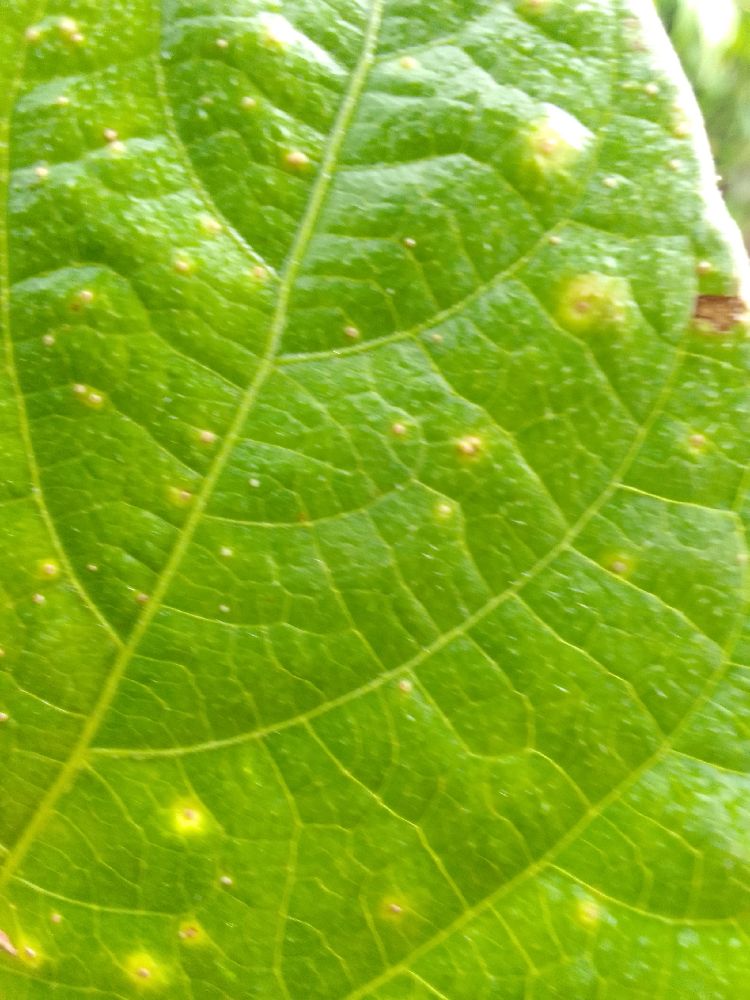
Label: rust